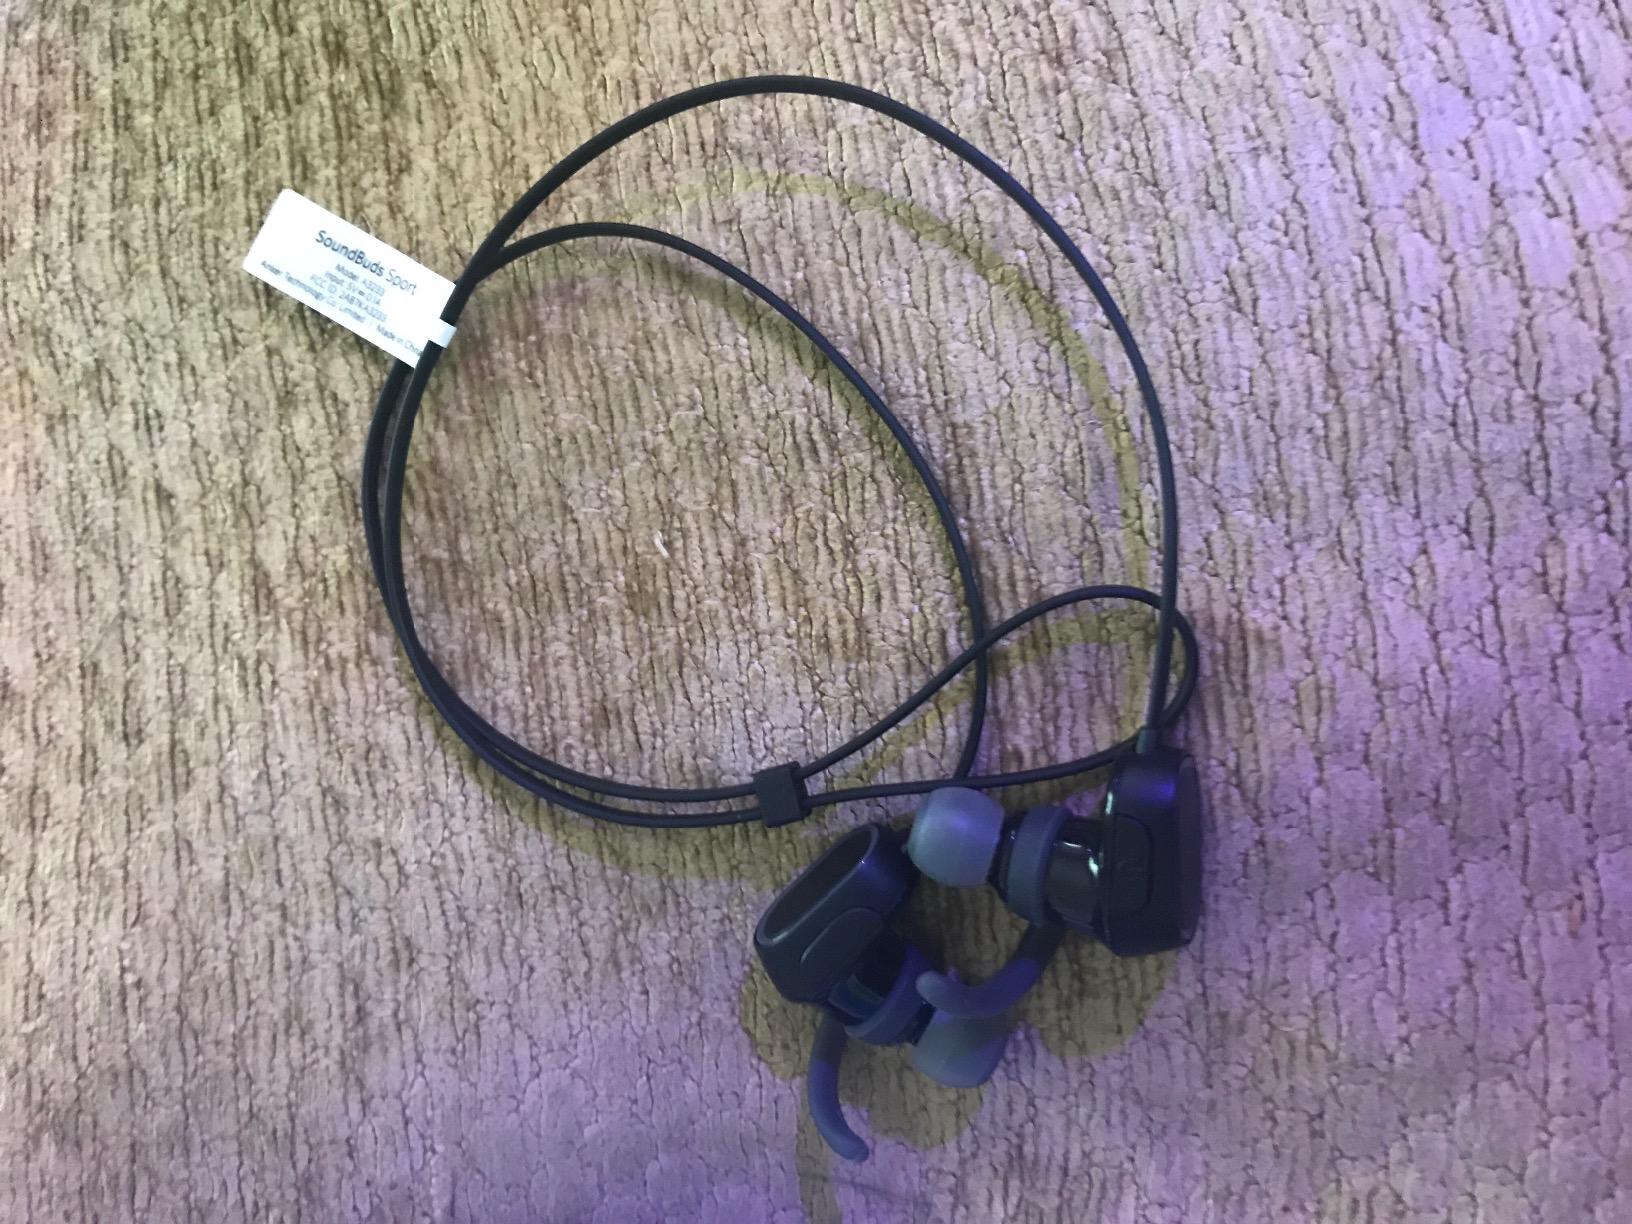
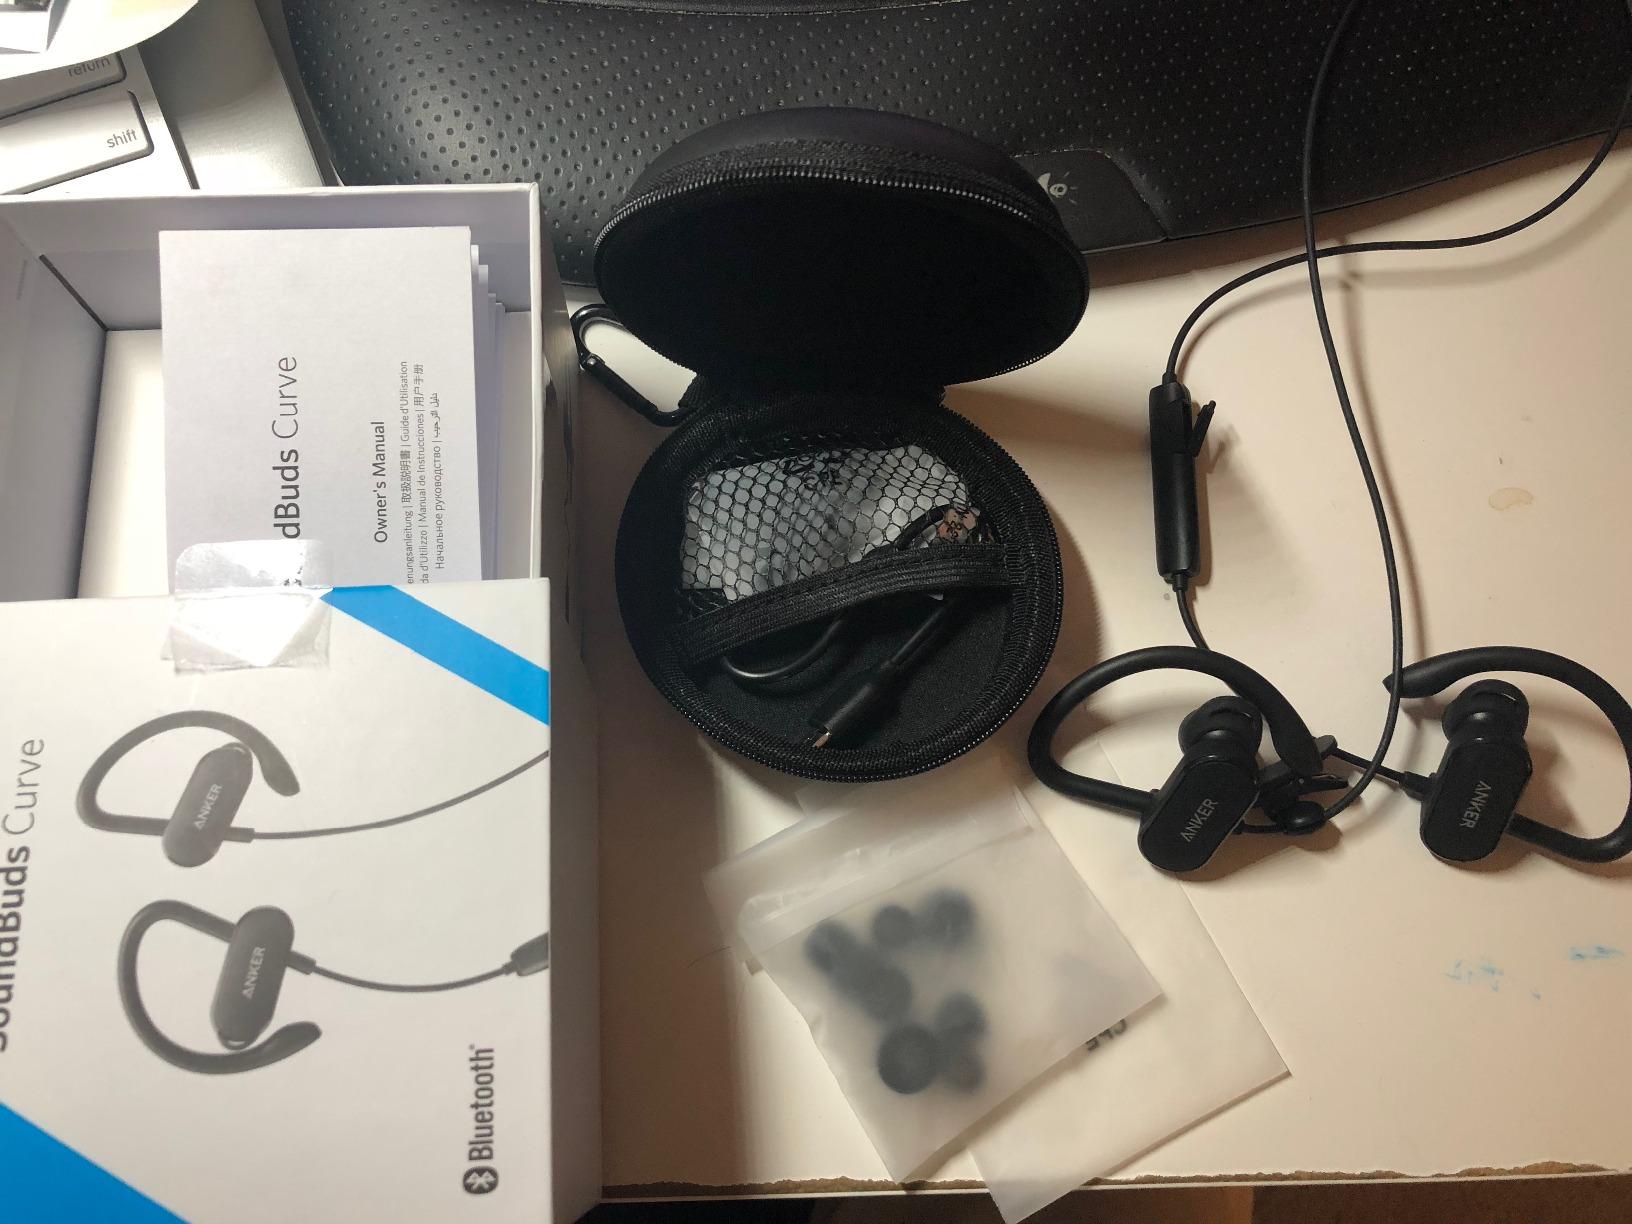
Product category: headphones
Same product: no